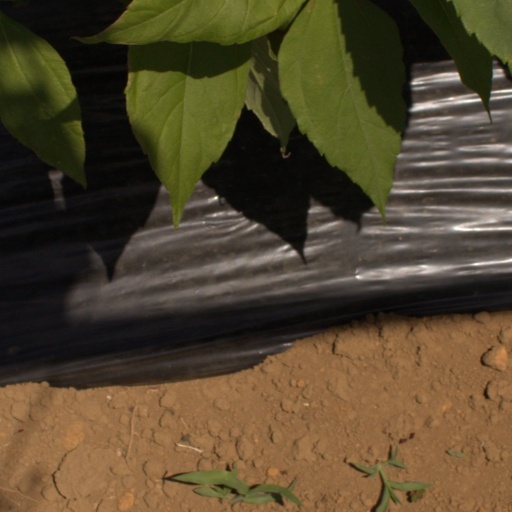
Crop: Jerusalem artichoke